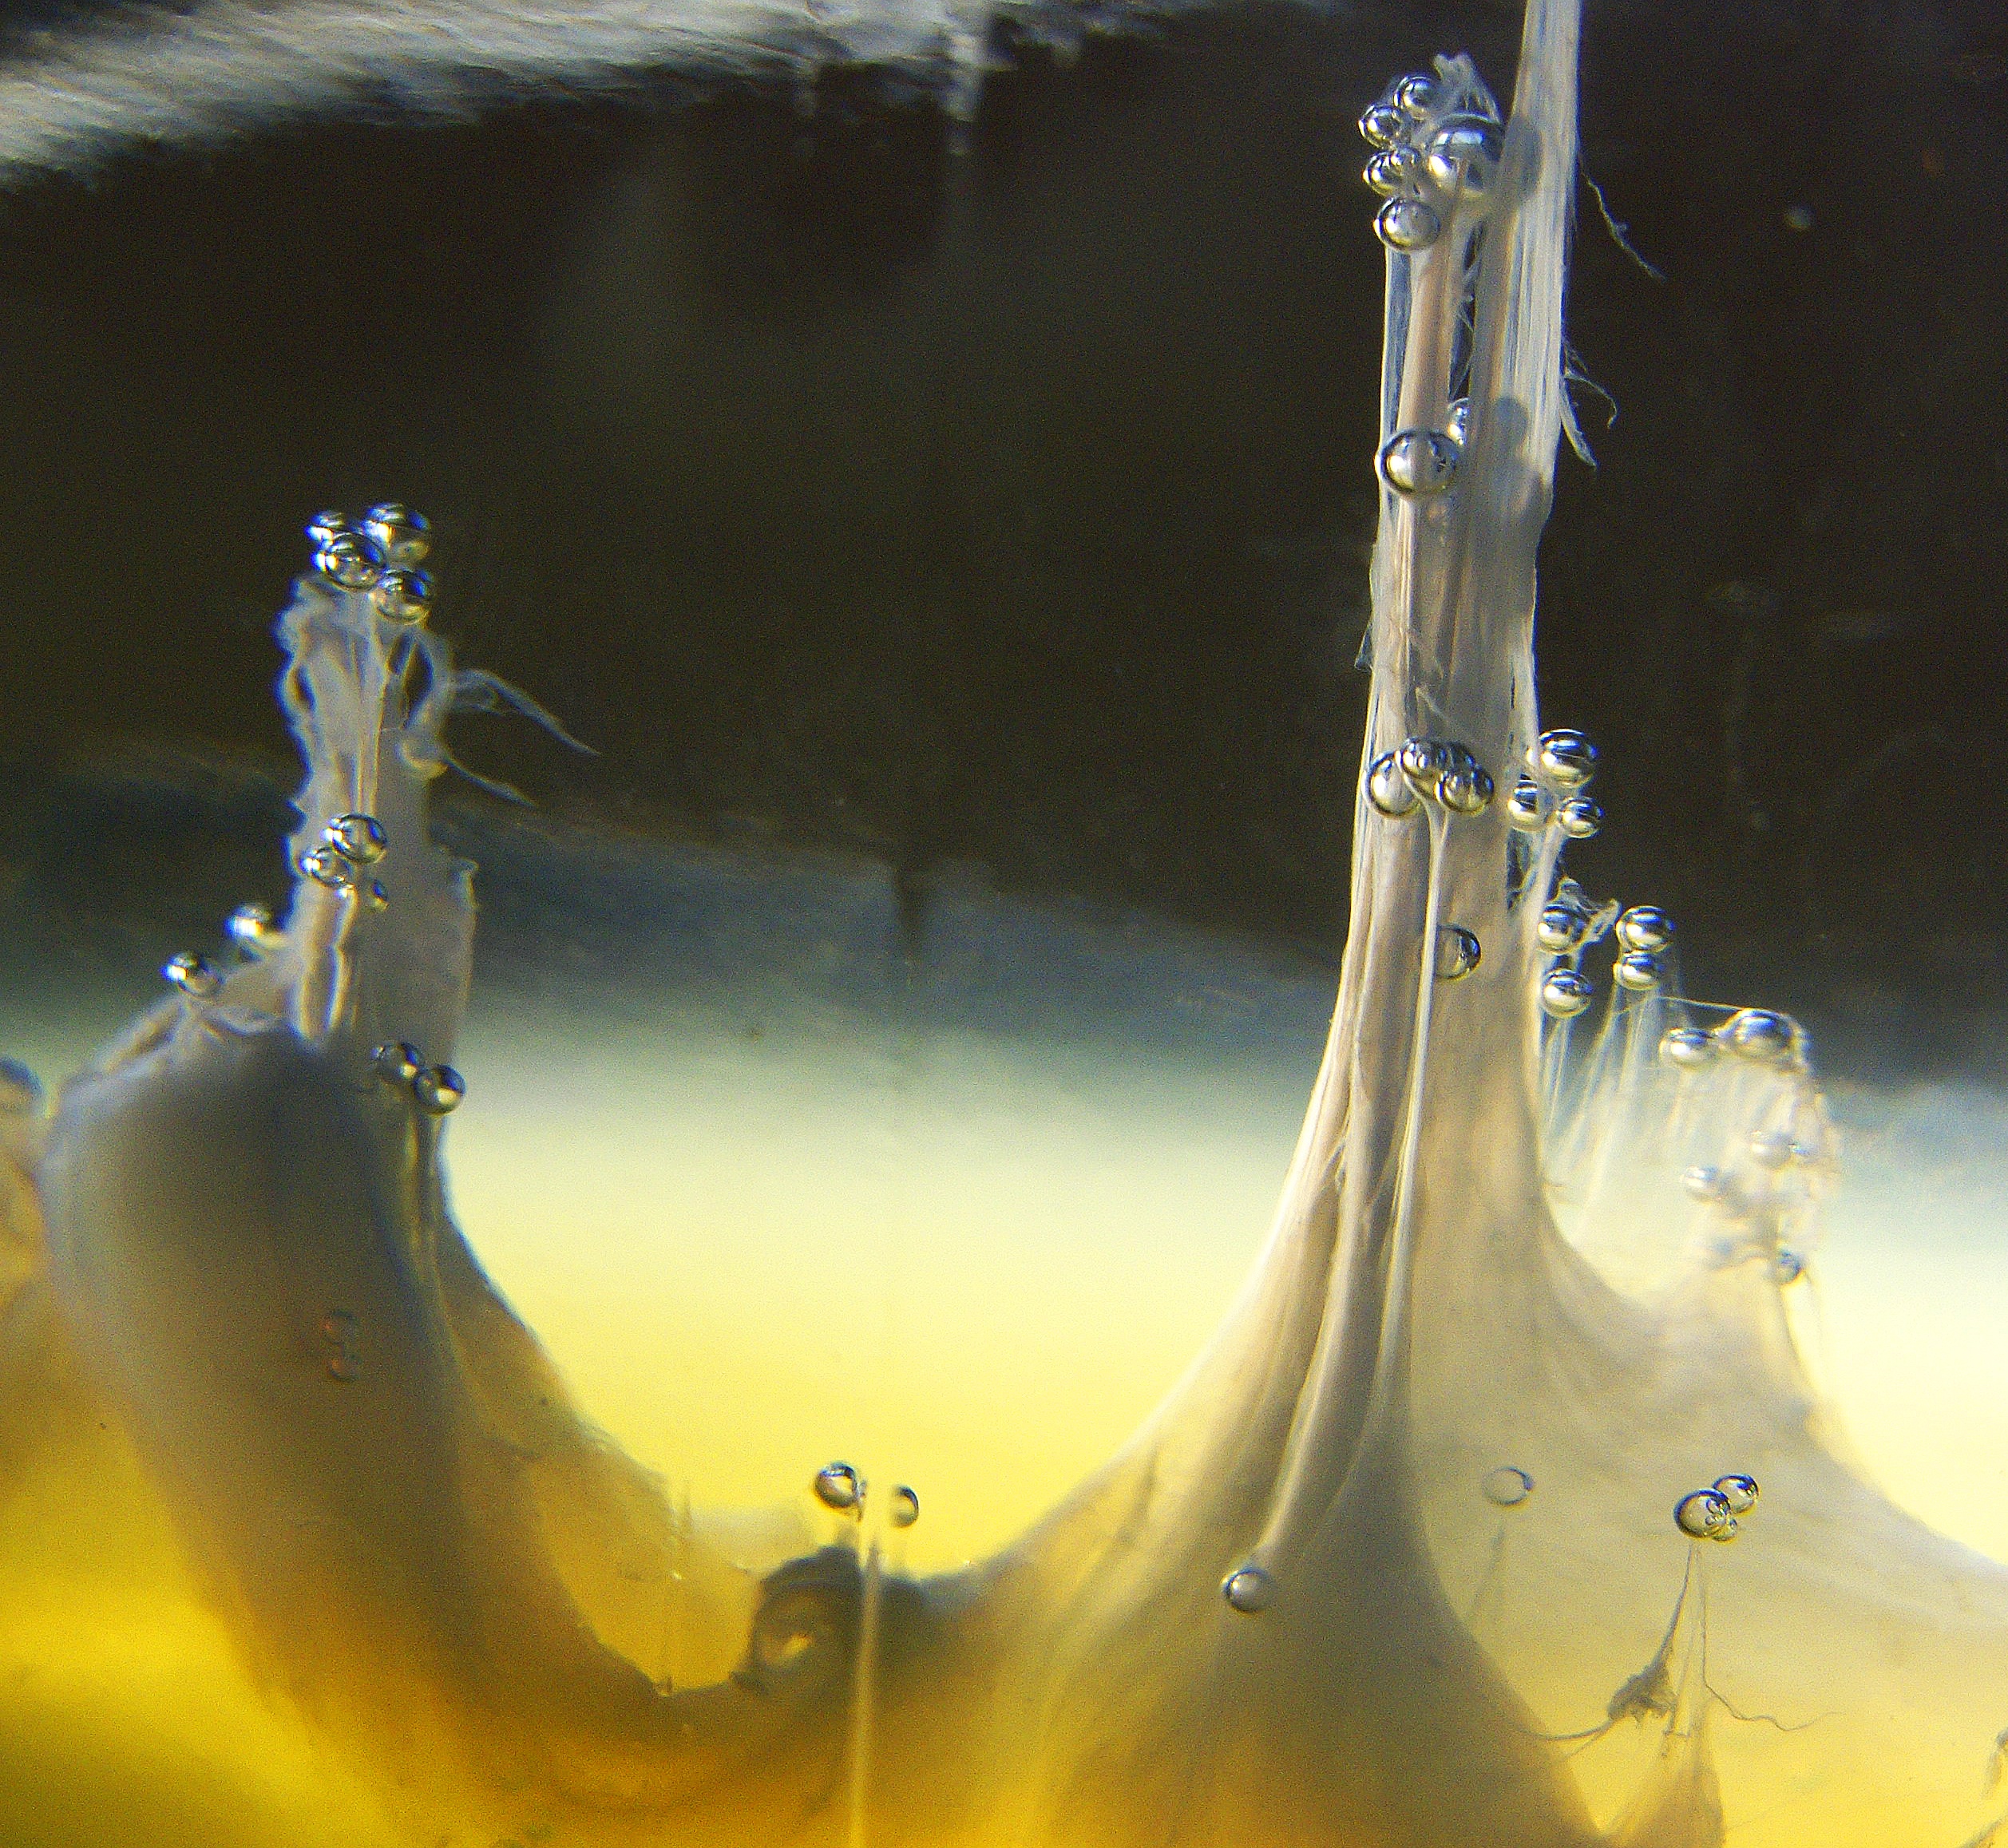
water, drop, light, sunlight, glass, photo, ice, reflection, ggl1, some, macro photography, computer wallpaper